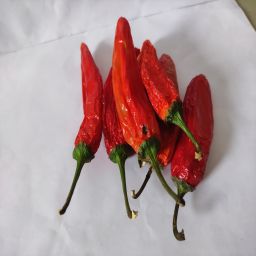
Crop: New Mexico Green Chile
Quality: Dried